Fulham

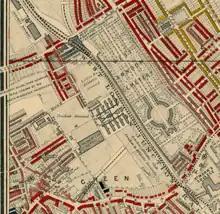
Charles Booth 1889 map - detail showing Lillie Bridge, the two railway lines and Brompton Cemetery

The 19th century roused Walham Green village, and the surrounding hamlets that made up the parish of Fulham, from their rural slumber and market gardens with the advent first of power production and then more hesitant transport development. This was accompanied by accelerating urbanisation, as in other centres in the county of Middlesex, which encouraged trade skills among the growing population.